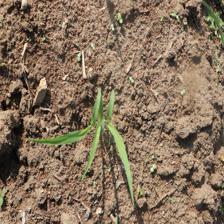
Label: Sorghum